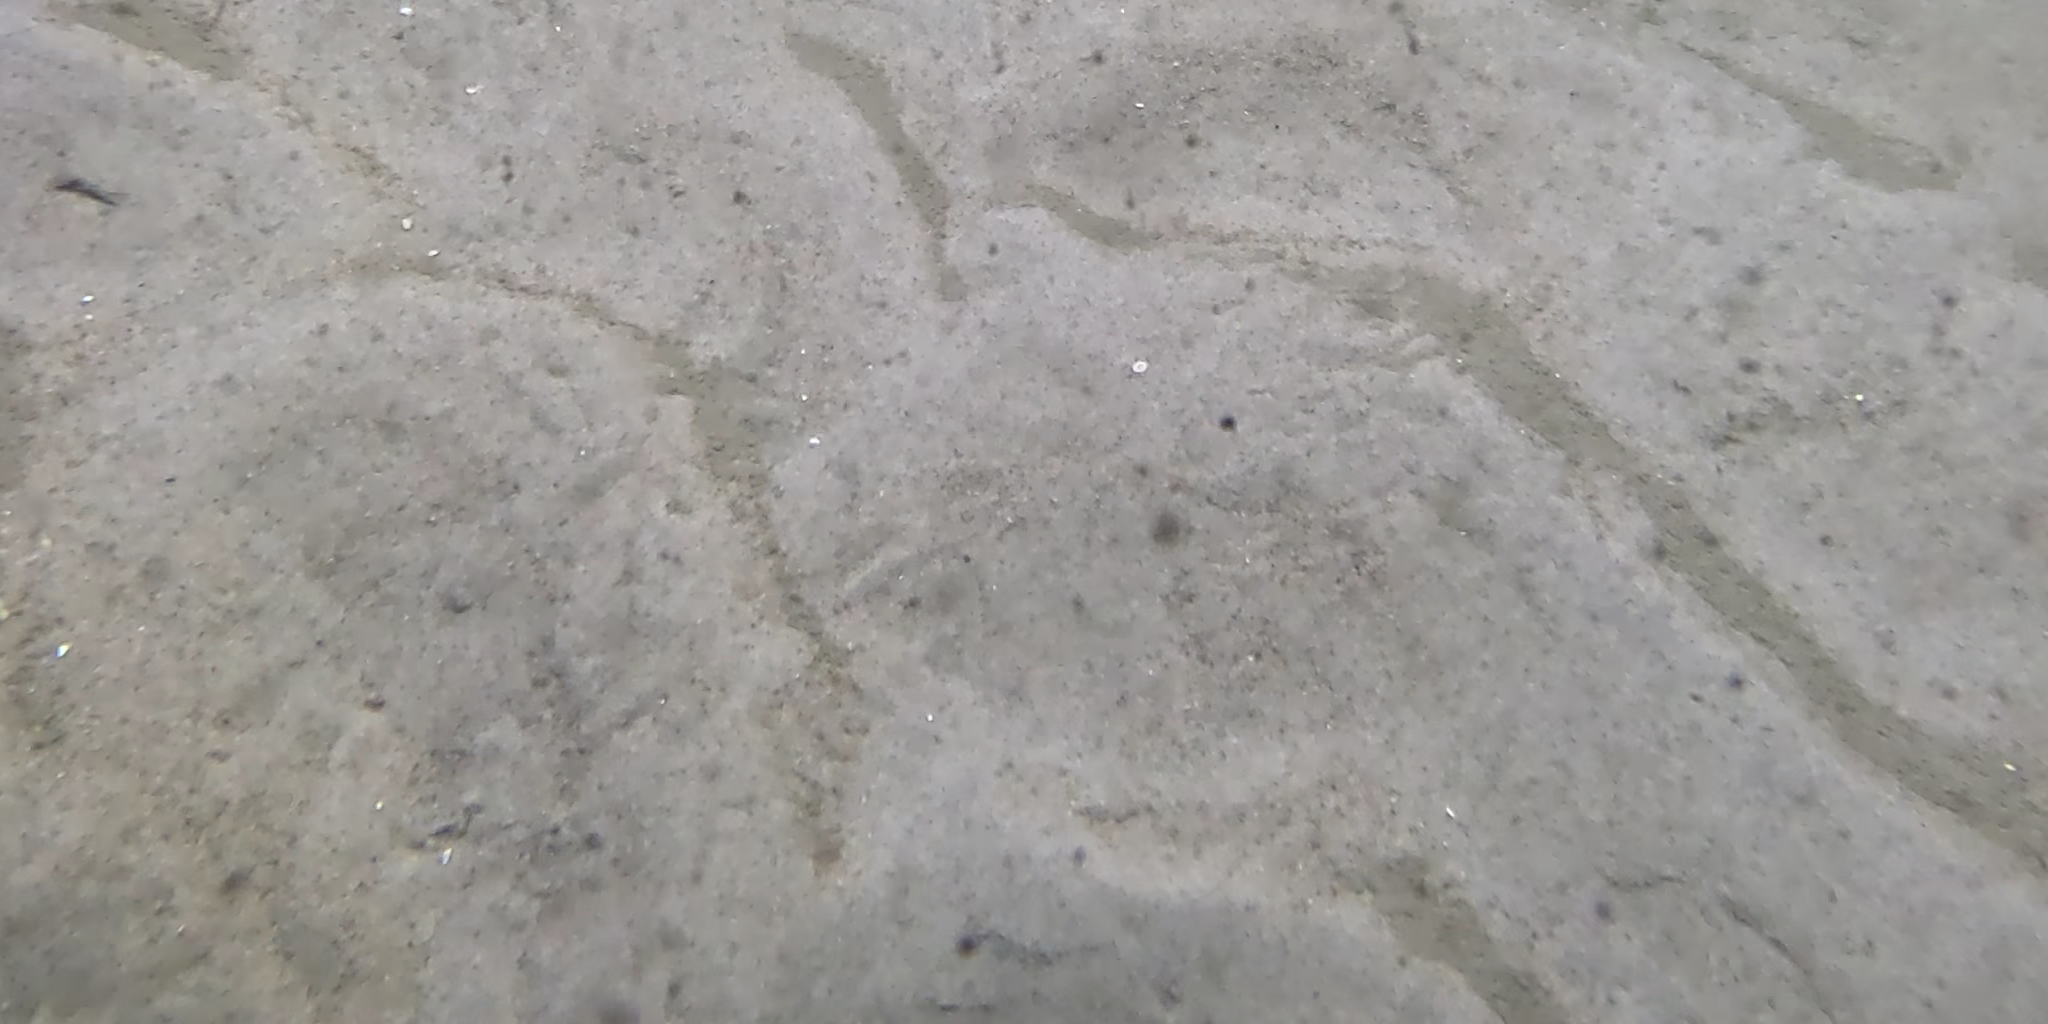
Seabed habitat: sand